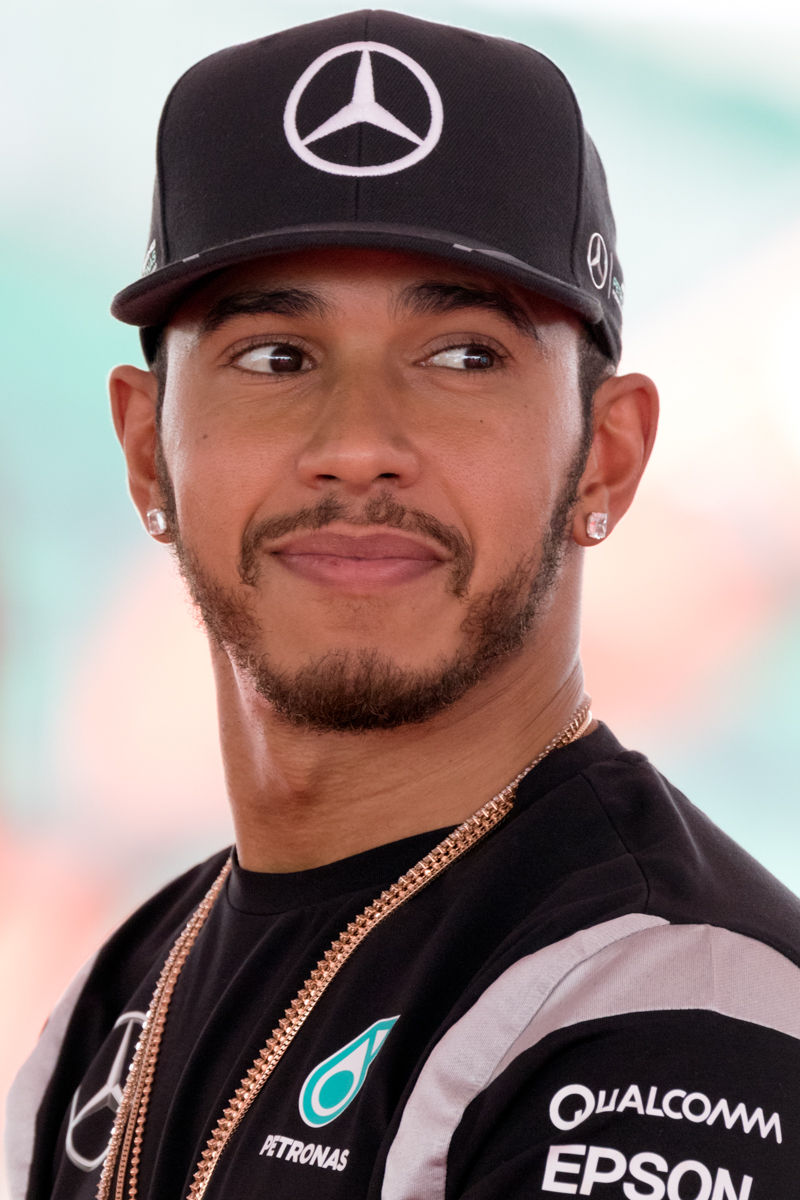
ลูวิส แฮมิลตัน

 |name = เซอร์ลูวิส แฮมิลตัน
 |image = Lewis Hamilton 2016 Malaysia 2.jpg
 |caption = แฮมิลตันในการแข่งขันมาเลเซียนกรังด์ปรีซ์ 2016
 |nationality = บริติช
 |birth_name = ลูวิส คาร์ล เดวิดสัน แฮมิลตัน
 |birth_date =
 |birth_place = สตีเวนิจ ฮาร์ตฟอร์ดเชอร์ อังกฤษ
 |2020 Team = เมอร์เซเดส-เบนซ์ในฟอร์มูลาวัน|เมอร์เซเดส
 |car_number = 44
 |races = (เริ่มต้น )
 |championships = 7 (, , , , , , )
 |wins =
 |podiums =
 |points =
 |poles =
 |fastest_laps =
 |first_race = ออสเตรเลียนกรังด์ปรีซ์ 2007
 |first_win = แคนาเดียนกรังด์ปรีซ์ 2007
 |last_win = บริติชกรังด์ปรีซ์ 2024
 |last_race = เจแปนนิส กรังด์ปรีซ์ 2024
 |last_season = 2023
 |last_position = 3 (234 คะแนน)
 |website =
 |module1 =
เซอร์ ลูวิส คาร์ล เดวิดสัน แฮมิลตัน (; เกิด 7 มกราคม ค.ศ. 1985) เป็นนักแข่งรถชาวบริติช ปัจจุบันแข่งรถฟอร์มูลาวันให้กับเมอร์เซเดส-เบนซ์ในฟอร์มูลาวัน|เมอร์เซเดส
เมื่ออายุได้ 10 ปี แฮมิลตันเข้าหาหัวหน้าทีมแม็กลาเรน รอน เดนนิส ที่งานรางวัลออโตสปอร์ตปี 1995 และบอกกับเขาว่า "ผมต้องการแข่งรถให้กับคุณ สักวันหนึ่ง" หลังจากนั้น 3 ปี เขาได้เซ็นสัญญากับแม็กลาเรนและเมอร์เซเดส-เบนซ์ สู่โครงการสนับสนุนนักแข่งรุ่นใหม่ หลังจากที่เขาชนะการแข่งขัน British Formula Renault Championship, Formula Three Euroseries และ GP2 ก็เป็นหนทางสู่การแข่งขันอาชีพ เขาเป็นนักแข่งรถสูตรหนึ่งทีมแม็กลาเรนในปี ค.ศ. 2007 เข้าแข่งรถสูตรหนึ่งครั้งแรกหลังจากที่บอกเดนนิส 12 ปีให้หลัง และด้วยความที่เขาเป็นลูกครึ่งผสมเชื้อชาติ มีพ่อเป็นคนดำ มีแม่เป็นคนขาว แฮมิลตันจึงมักถูกเรียกว่าเป็น "นักแข่งรถสูตรหนึ่งผิวดำคนแรก"
ในฤดูกาลแรกของการแข่งรถสูตรหนึ่งของแฮมิลตัน ได้สร้างสถิติหลายสถิติ จบลงด้วยตำแหน่งที่ 2 ของการแข่งขันรถสูตรหนึ่งปี 2007 ตามหลัง 1 แต้มหลังคิมิ ไรโคเนน เขายังเป็นแชมป์โลกในฤดูกาลถัดมา นำหน้าฟิลิเป้ มาสซ่า 1 คะแนน
หลังจากที่เพื่อนร่วมทีม นิโก้ รอสเบริก ได้ประกาศริไทล์อย่างกระทันหันภายหลังการคว้าแชมป์โลกฟอร์มูล่าวันประเภทนักขับในปี2016
ในปี2017 ได้เพื่อนร่วมทีมใหม่ ได้แก่"วัททารี่ บอสทาส"ที่ย้ายมาจากวิลเลี่ยมเรซซึ่ง มาเป็นคู่หูในทีมเมอร์เซเดส
== อ้างอิง ==
หมวดหมู่:นักแข่งรถชาวอังกฤษ
หมวดหมู่:บุคคลจากสตีเวนิจ
หมวดหมู่:คริสต์ศาสนิกชนนิกายโรมันคาทอลิกชาวอังกฤษ
หมวดหมู่:นักแข่งรถสูตรหนึ่งชาวอังกฤษ
หมวดหมู่:เซอร์